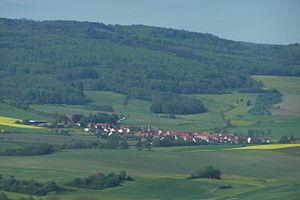
Kaltenwestheim est une municipalité allemande du land de Thuringe, dans l'arrondissement de Schmalkalden-Meiningen, au centre de l'Allemagne. En 2015, sa population est de 908 habitants.